Environmental Science Services Administration

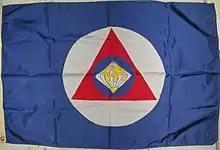
An ESSA flag.

In the 1965 reorganization, the commissioned officers of the United States Coast and Geodetic Survey Corps, a component of the U.S. Coast and Geodetic Survey with a history dating back to 1917, were transferred to the control of the United States Secretary of Commerce. This created the United States Environmental Science Services Commissioned Officer Corps, known informally as the "ESSA Corps," whose director reported directly to the ESSA Administrator. Like the Coast and Geodetic Survey Corps before it, the ESSA Corps was responsible for providing commissioned officers to operate the Coast and Geodetic Survey's ships, fly aircraft, support peacetime defense requirements and purely civilian scientific projects, and provide a ready source of technically skilled officers which could be incorporated into the United States armed forces in time of war, and was one of the uniformed services of the United States.